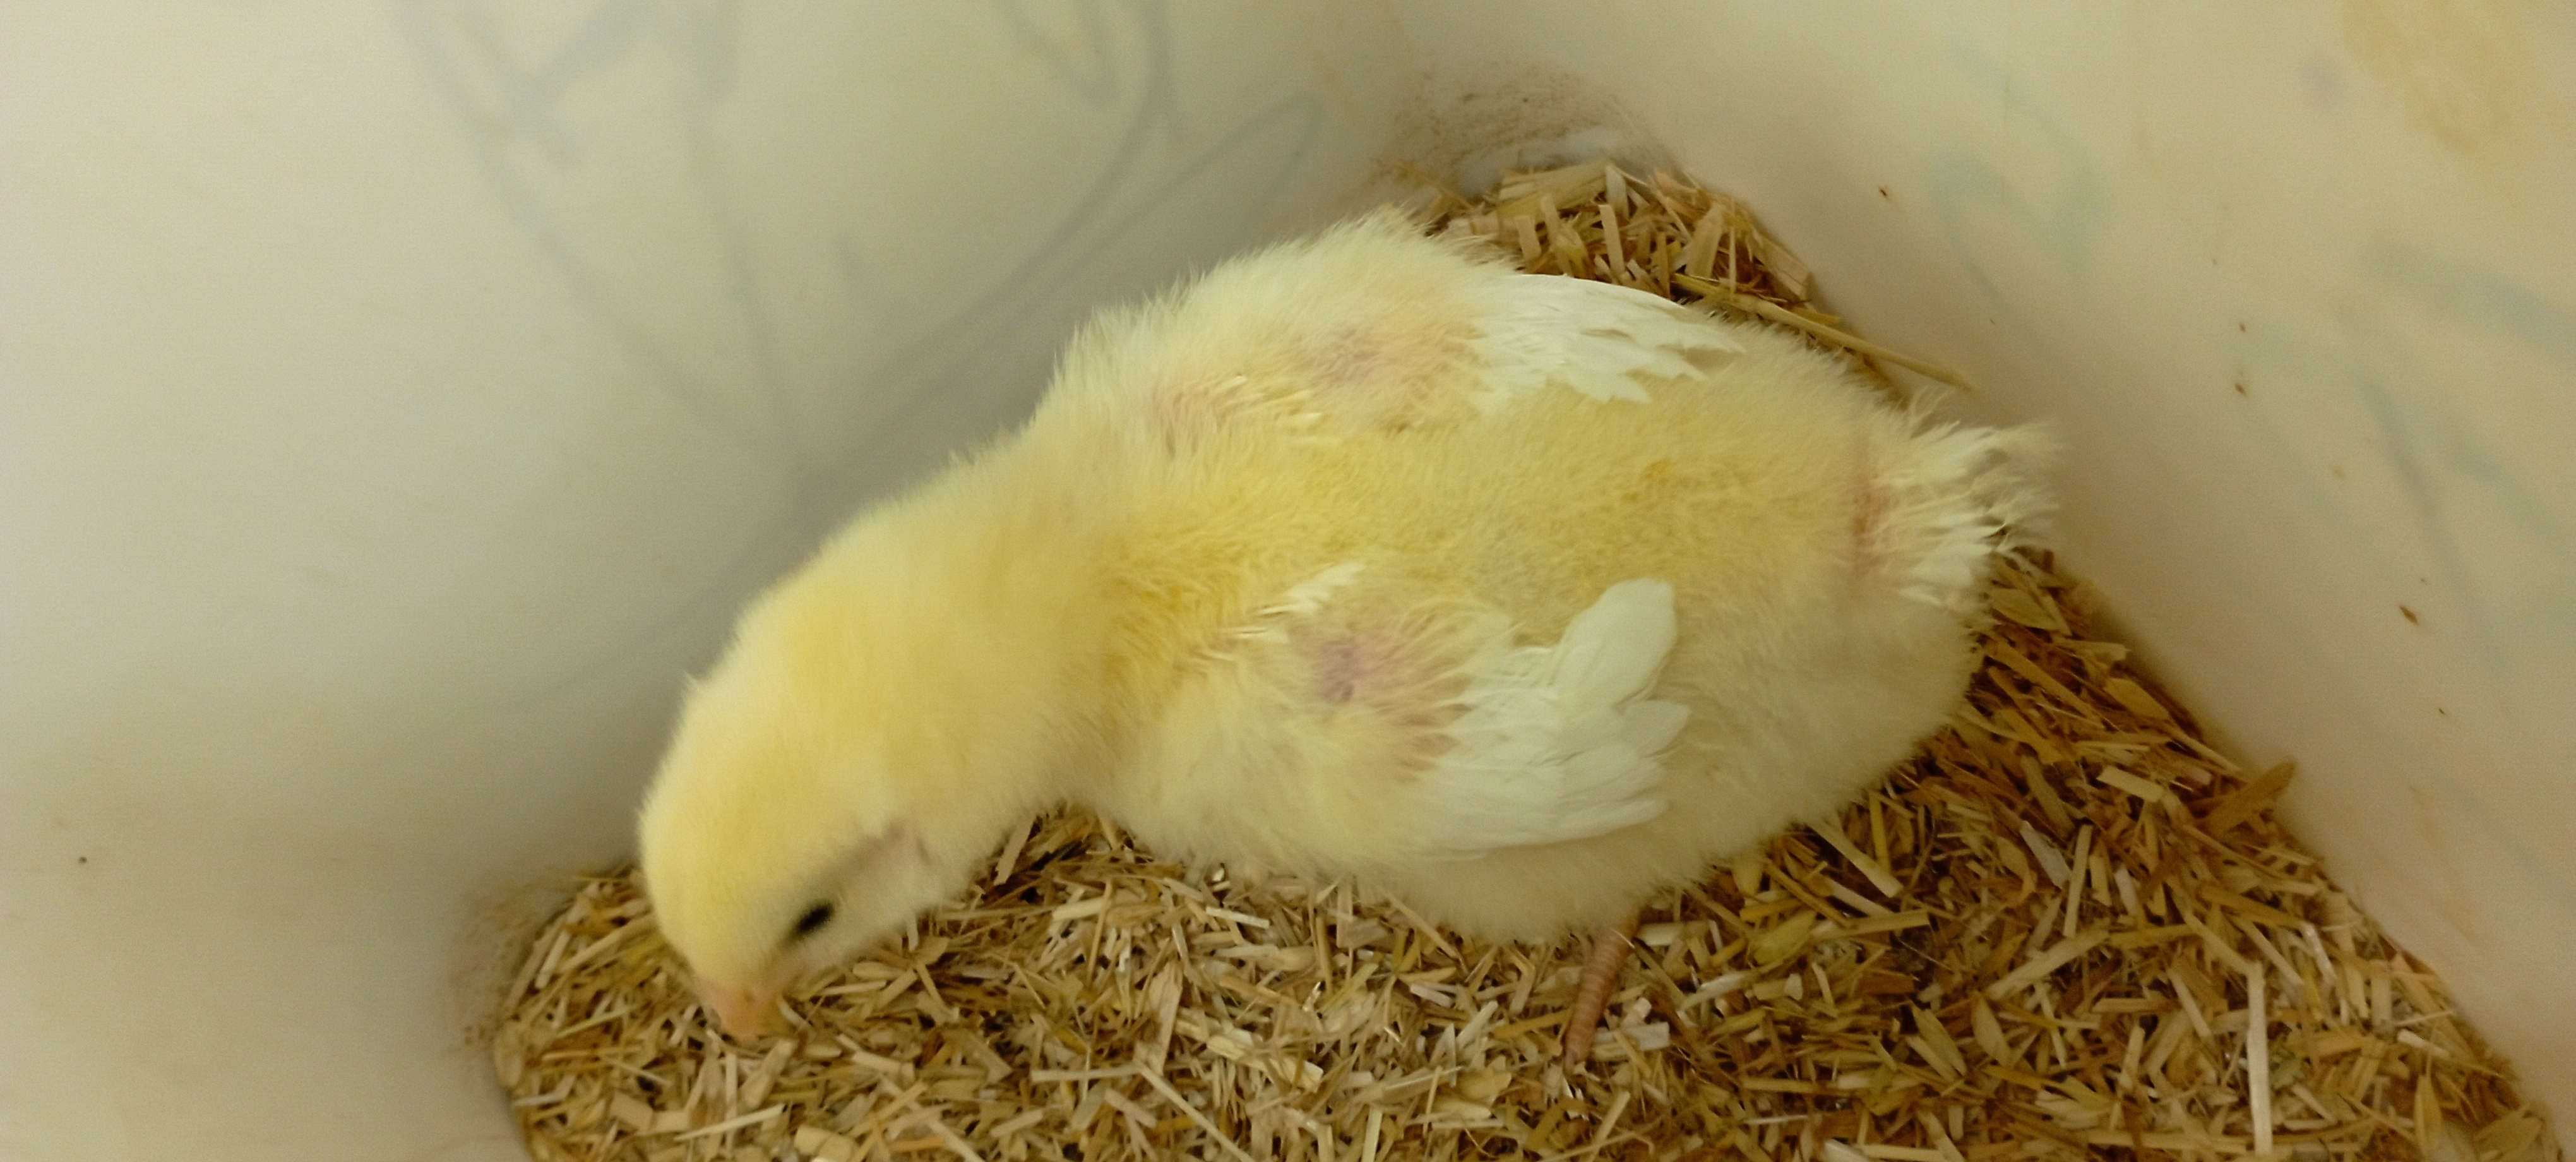
Weight: 195 g